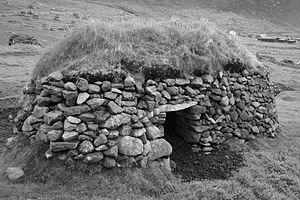
Abri en pierre sèche à Village Bay sur Hirta, Saint-Kilda